Puneet Kumar Bahl

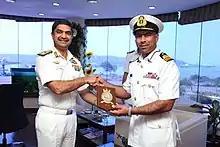
RAdm Bahl as FOGA/FONA with the CO of a visiting Royal Navy of Oman ship.

In January 2015, Bahl was promoted to the rank of rear admiral and appointed Assistant Chief of the Integrated Defence Staff, WSOI (ACIDS WSOI) at the Integrated Defence Staff (IDS) headquarters. After a short stint as ACIDS, in October that year, he took over as the Flag Officer Commanding Goa Naval Area (FOGA) and dual-hatted as the Flag Officer Naval Aviation (FONA). He served as FOGA&FONA for two-and-a-half years, after which he moved to Mumbai as the Flag Officer Commanding Maharashtra Naval Area (FOMA), succeeding Rear Admiral Sanjay Mahindru in February 2018.